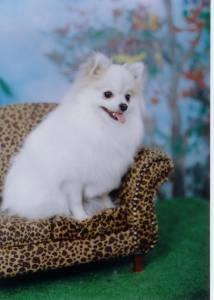
pomeranian